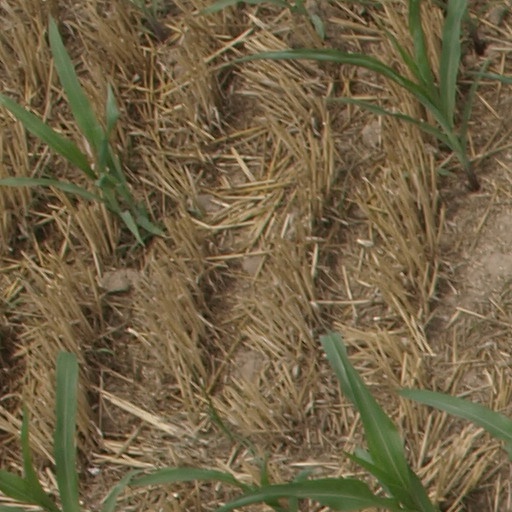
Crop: maize; corn